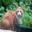
Label: cat